Disney Wilderness Preserve

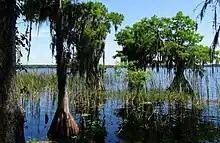
Lake Russell, one of the only undeveloped lakefronts in central Florida.

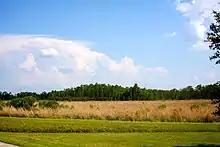
Habitat restoration at the Disney Wilderness Preserve

The Disney Wilderness Preserve is a 11,500-acre nature reserve near Kissimmee, Florida. It was created through an agreement between The Walt Disney Company, The Nature Conservancy, and the state of Florida. It is located fifteen miles south of Walt Disney World.